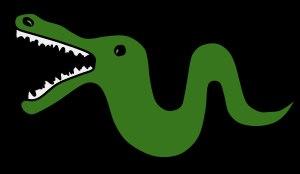
La Jagdgeschwader 1 Oesau est une unité de chasseurs de la Luftwaffe pendant la Seconde Guerre mondiale, qui participa notamment à la défense du Reich et l'opération Bodenplatte.